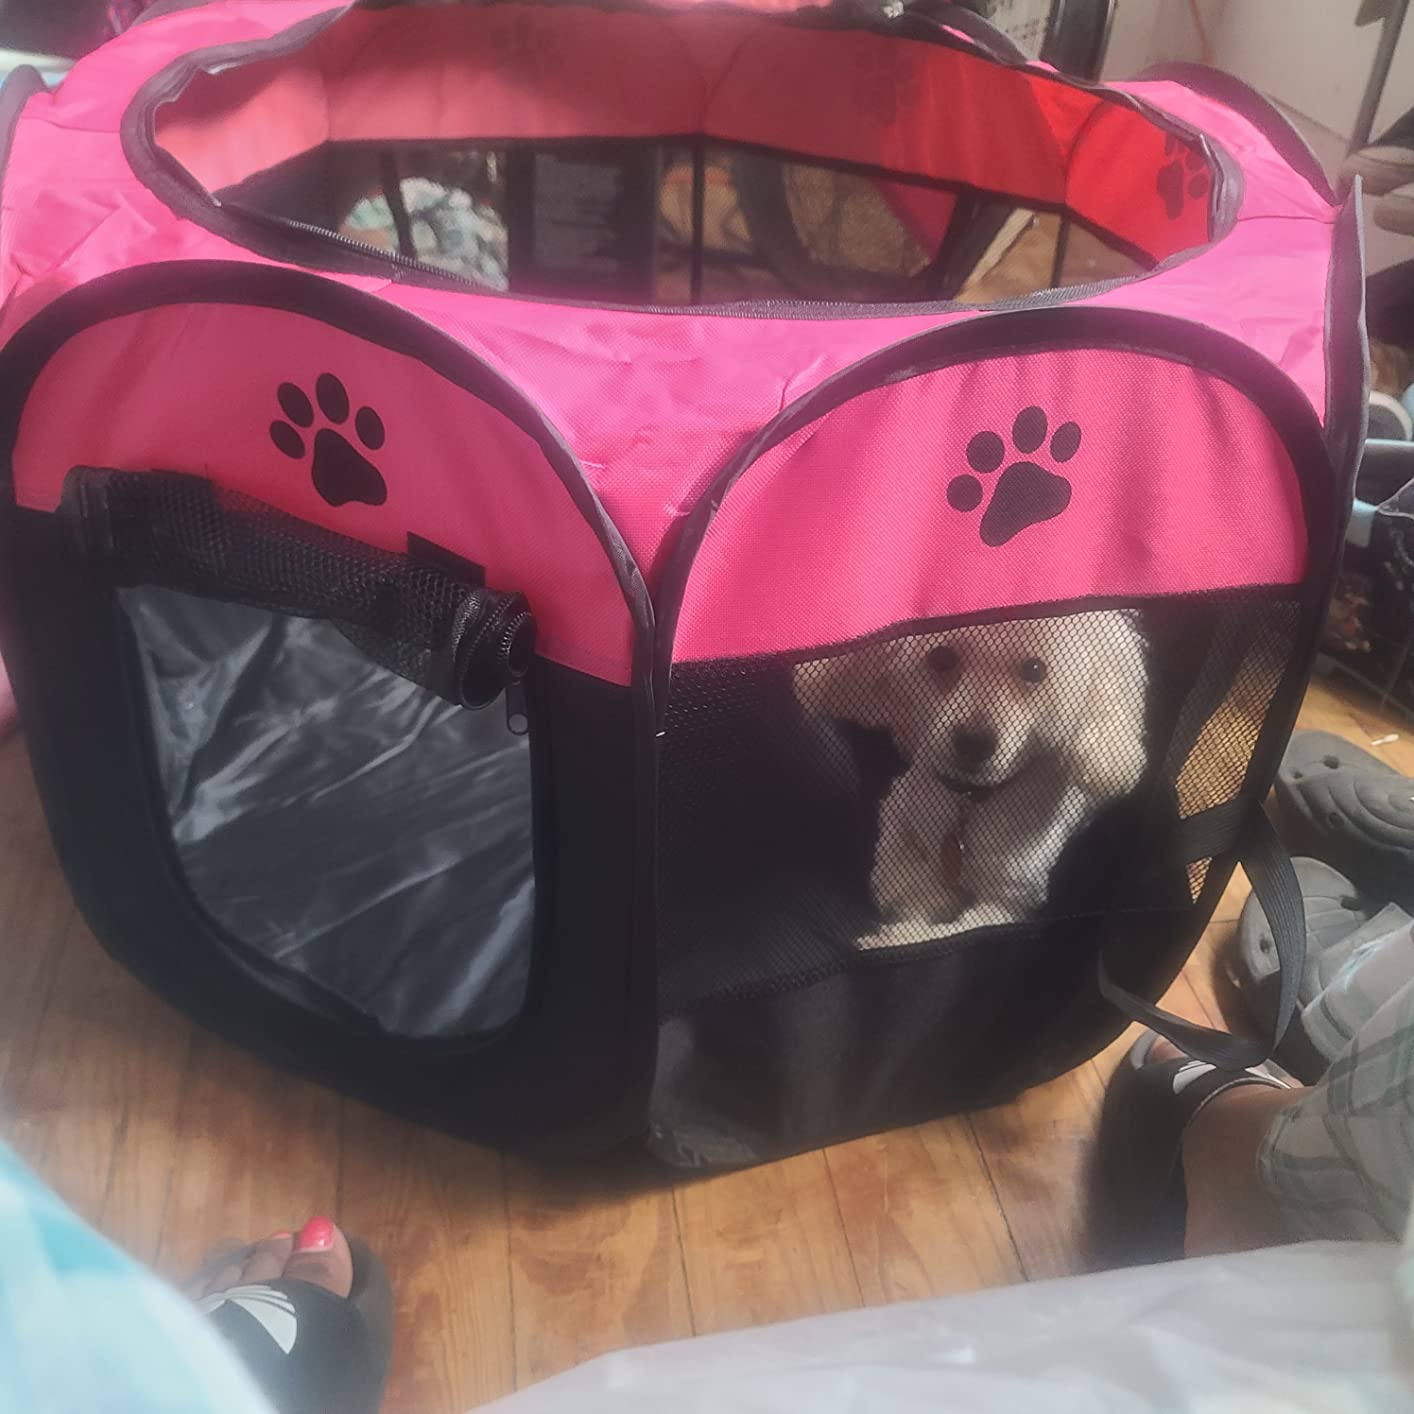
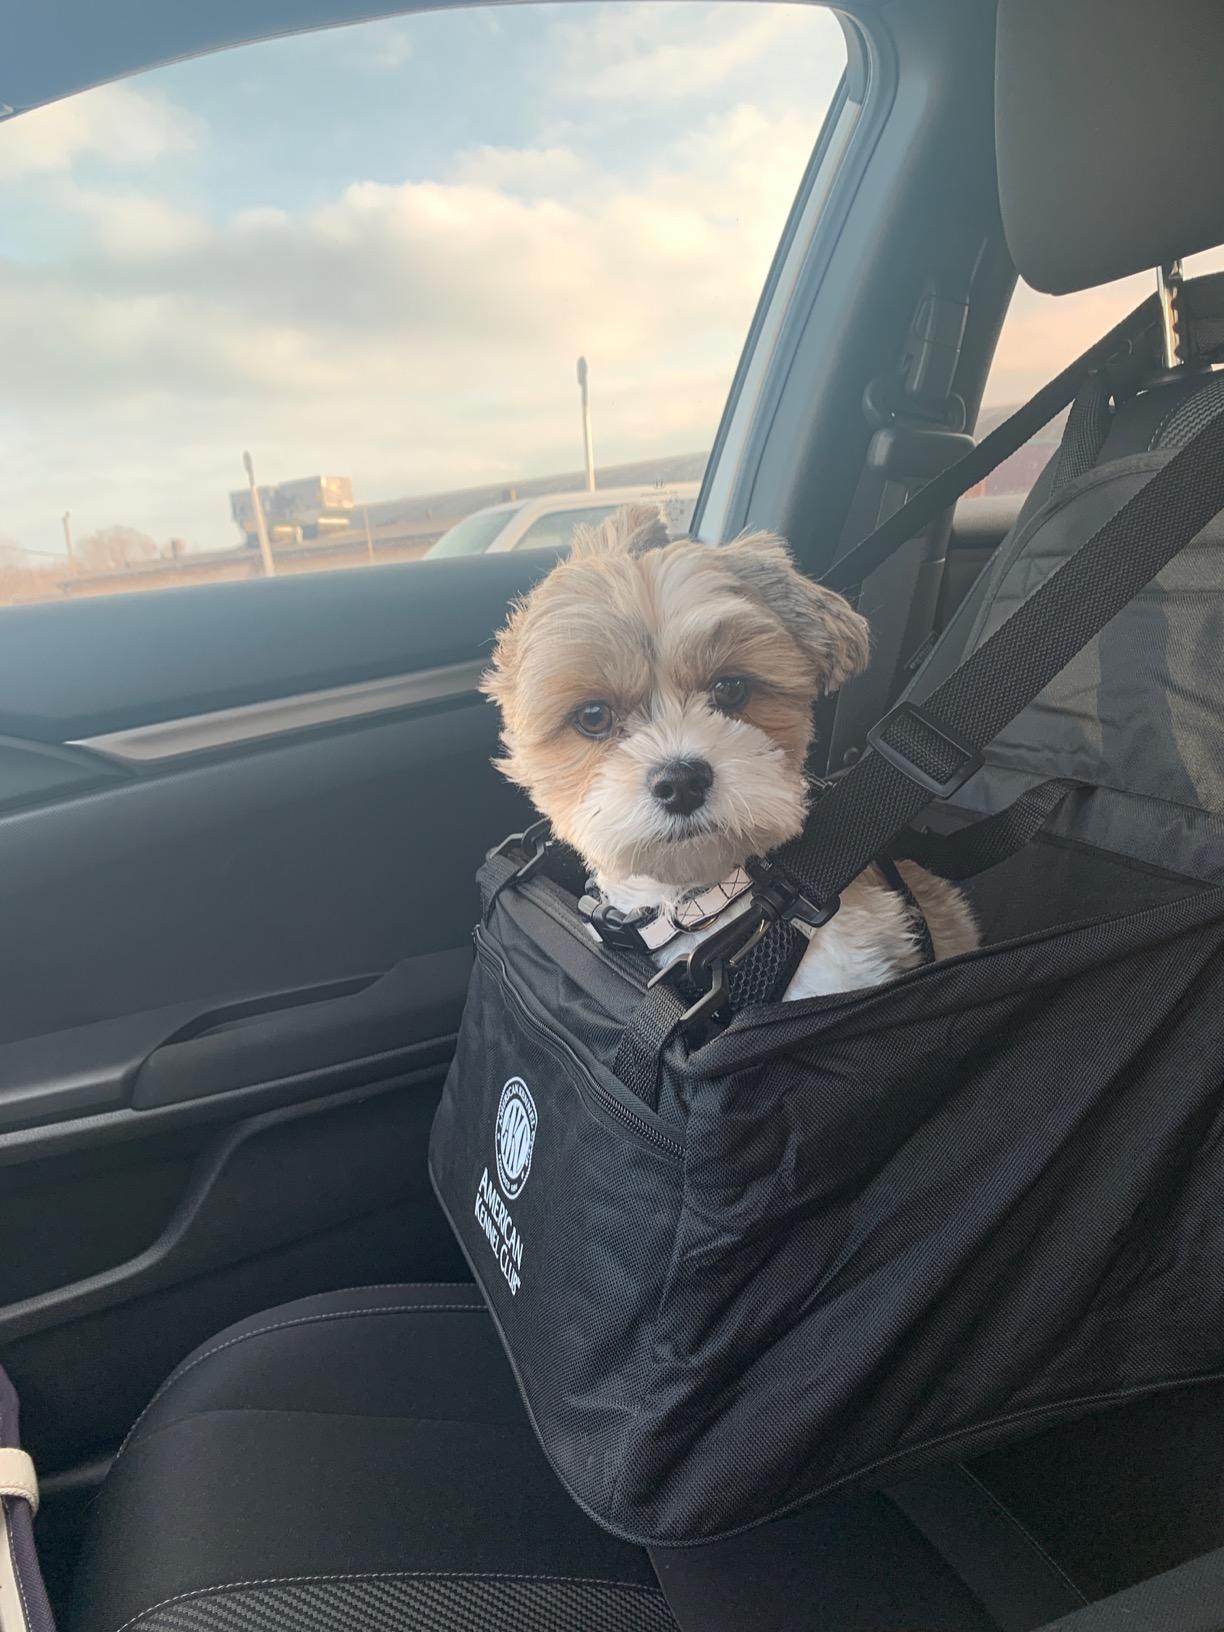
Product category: items_kennel
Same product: no